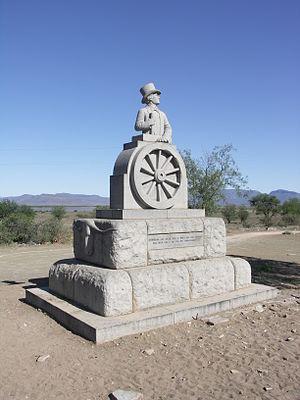
Andries Wilhelmus Jacobus Pretorius était un homme politique d'Afrique du Sud, général boer, et un chef des Voortrekkers qui a joué un rôle majeur dans la fondation de la république éphémère de Natalia et dans celle de la République sud-africaine du Transvaal. Il a également été un personnage clé de la bataille de Blood River. La capitale administrative de la république d'Afrique du Sud porte en son honneur le nom de Pretoria. Son fils, Marthinus Wessel Pretorius, a été président de la République sud-africaine du Transvaal et de l'État libre d'Orange.
Coert Laurens Steynberg était un sculpteur sud-africain issu de la communauté afrikaner, spécialiste du travail sur la pierre, le marbre, le bronze, le cuivre et le bois.
Graaff-Reinet est la quatrième plus ancienne ville d'Afrique du Sud. Elle est située à 759 m d'altitude dans la province du Cap-Oriental, sur un axe entre George et Bloemfontein. Son surnom est le joyau du désert du Karoo.
La statue d'Andries Pretorius située près de Graaff-Reinet en Afrique du Sud, rend hommage à Andries Pretorius, un fermier et général boer, chef des Voortrekkers, qui a joué un rôle majeur durant la bataille de Blood River, mais aussi lors de la fondation de la république éphémère de Natalia et lors de l'indépendance du Transvaal.